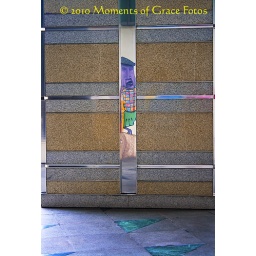
A cartoon-like caricature of an urban metro-sexual male is reflected in the column of a building in Kuala Lumpur, Malaysia.